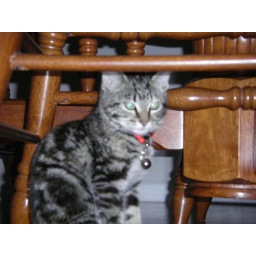
Daisy hid under the dining room table her first week home - wouldn't blame her with Karma around.